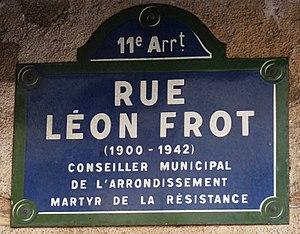
Panneau de la rue Léon-Frot à Paris 11ème, au coin de la rue Emile-Lepeu.
Léon Frot, né le 30 mars 1900 à Souppes et mort fusillé le 13 janvier 1942 à Clairvaux, est un ancien secrétaire général de l’union départementale CGTU de la Seine et ancien conseiller municipal communiste de Paris et conseiller général de la Seine.
La rue Léon-Frot est une voie de circulation parisienne créée en 1944 par le changement de nom de la partie nord de la rue des Boulets.